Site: brandenburg
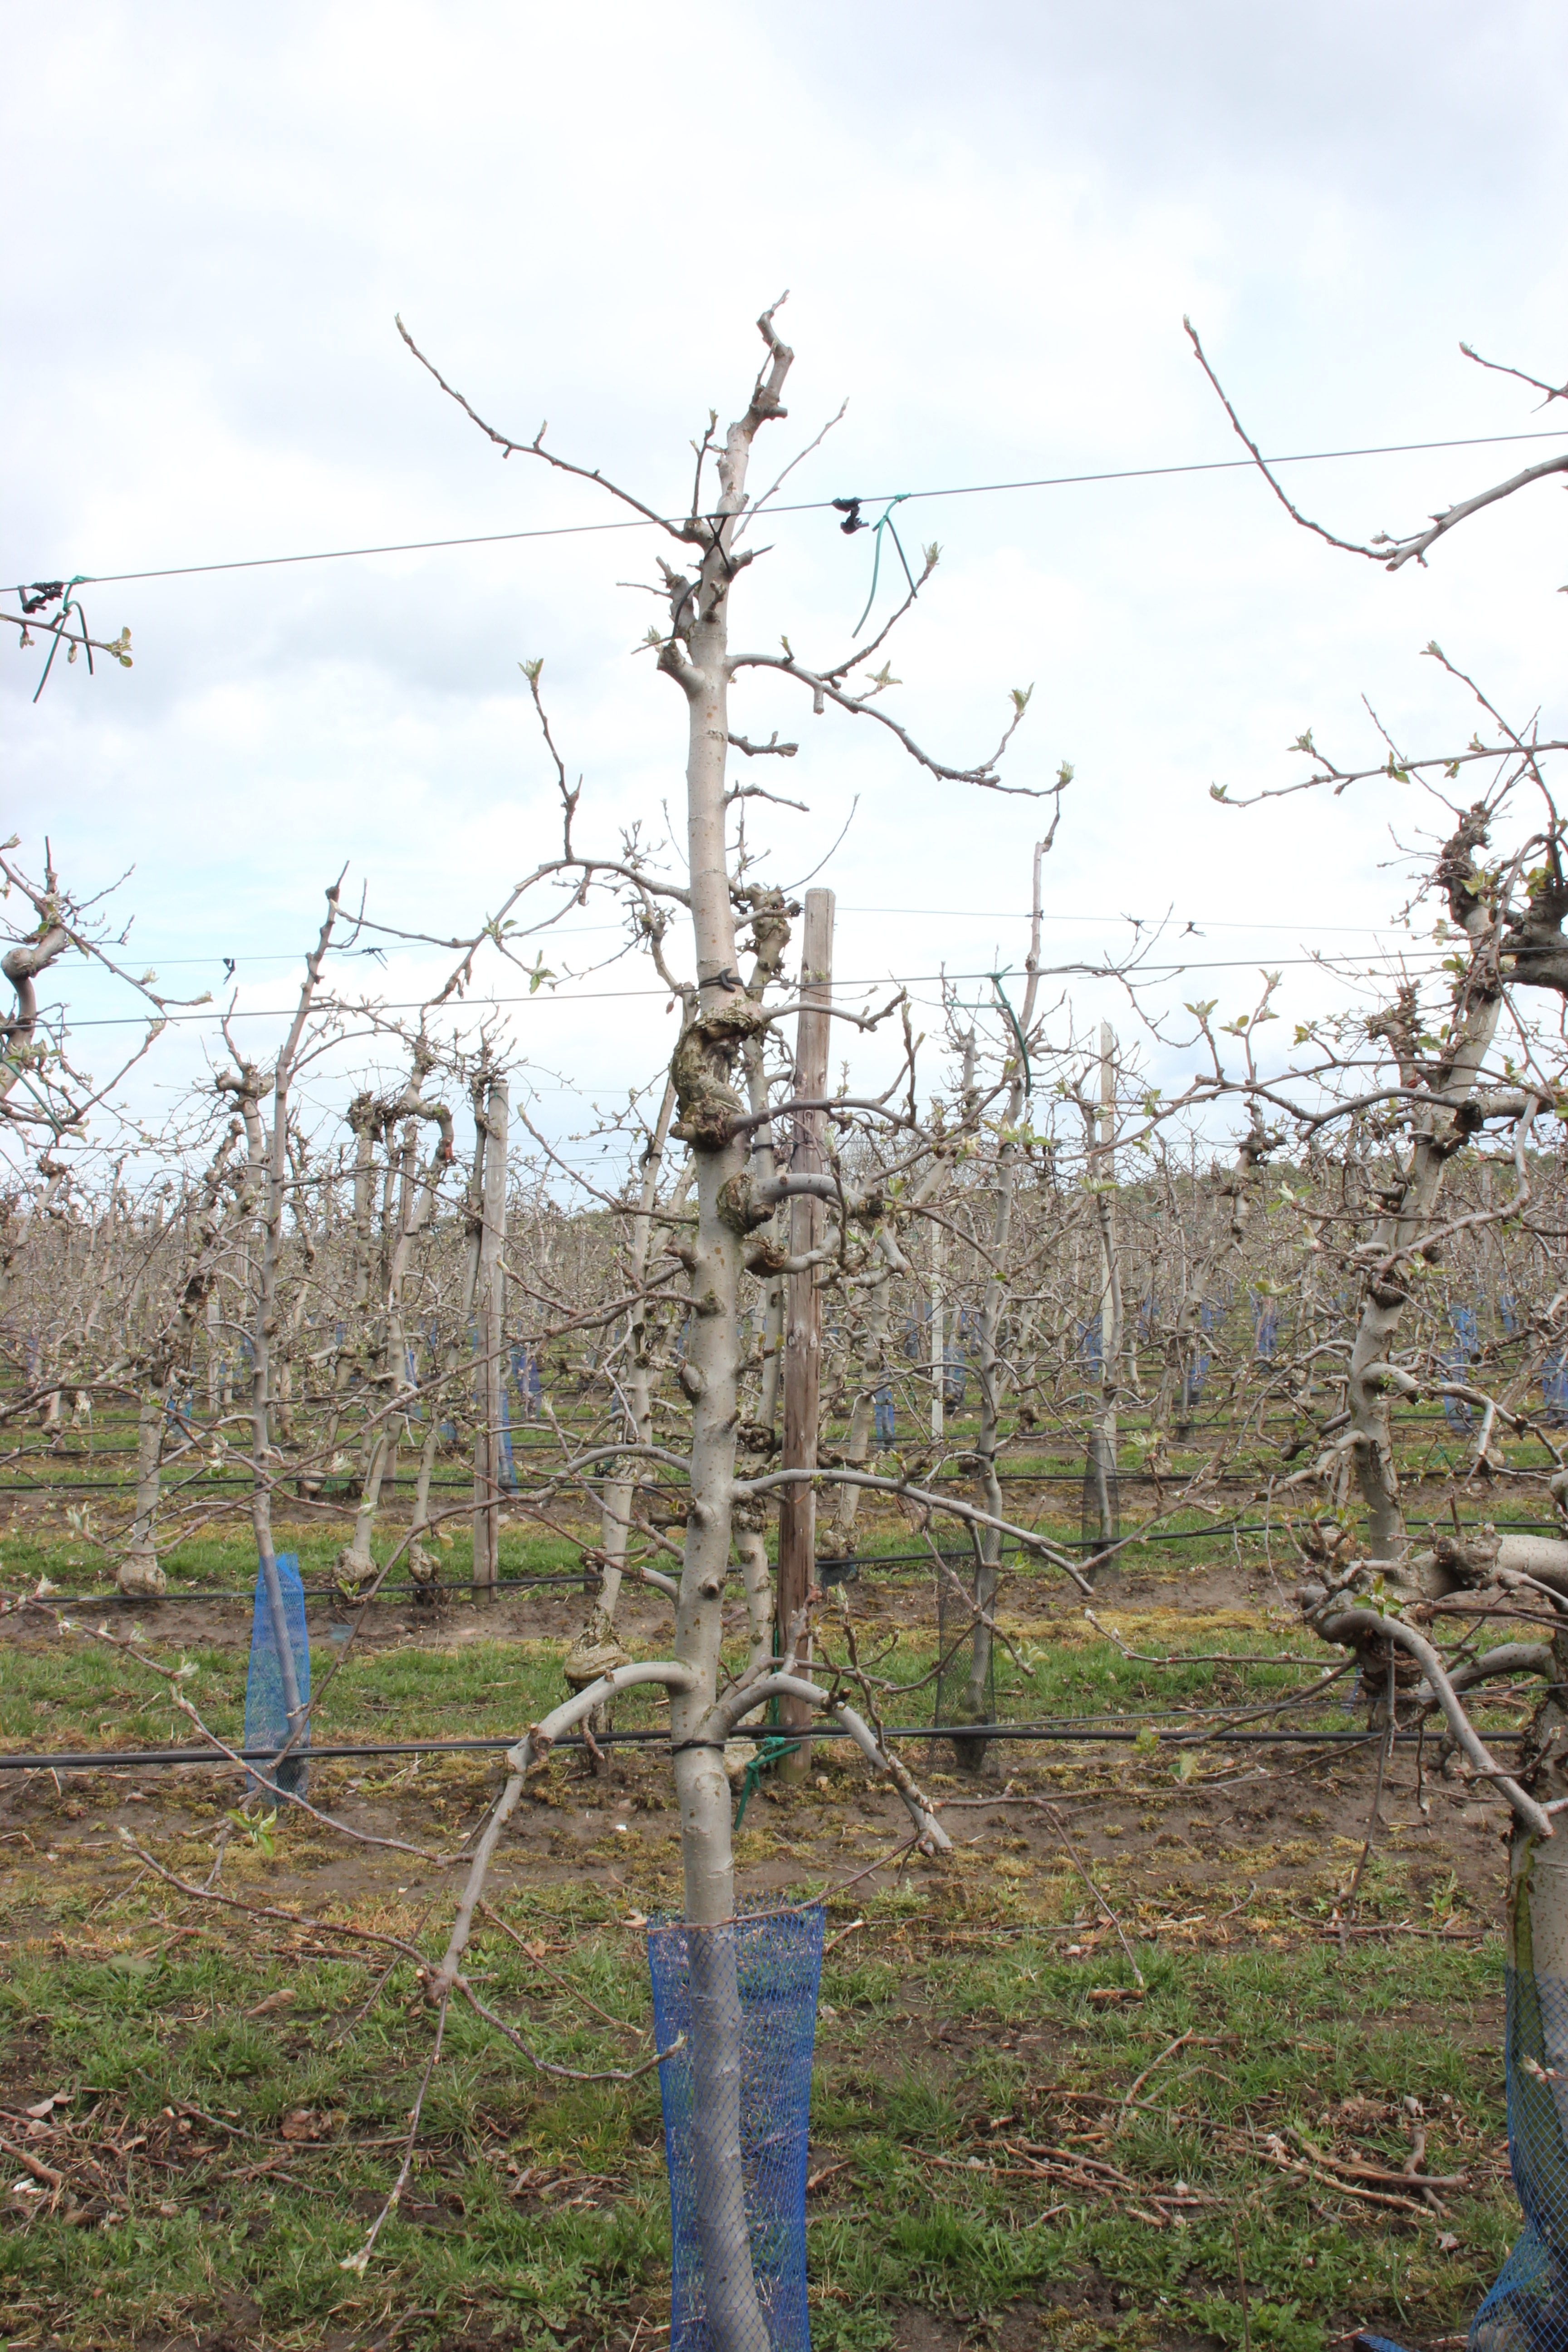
Growth stage (BBCH 55): Inflorescence emergence